Nine Daughters of Ægir and Rán

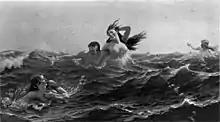
The Daughters of Ægir and Rán as depicted in a grayscale version of a painting by Hans Dahl (1849-1937)

In Norse mythology, the goddess Rán and the jötunn Ægir both personify the sea, and together they have nine daughters who personify waves. Each daughter's name reflects poetic terms for waves. The sisters are attested in the "Poetic Edda", compiled in the 13th century from earlier traditional sources; the "Prose Edda", composed in the 13th century; and in the poetry of skalds. Scholars have theorized that these daughters may be the same figures as the nine mothers of the god Heimdallr.